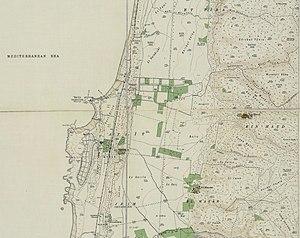
Atlit est une municipalité de type agricole fondée en 1903 et située sur la côte nord méditerranéenne, aux pieds du mont Carmel, à 20 kilomètres au sud de Haïfa, en Israël.